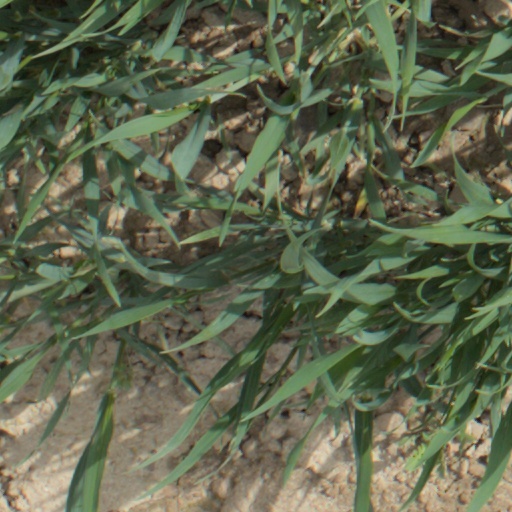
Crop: wheat